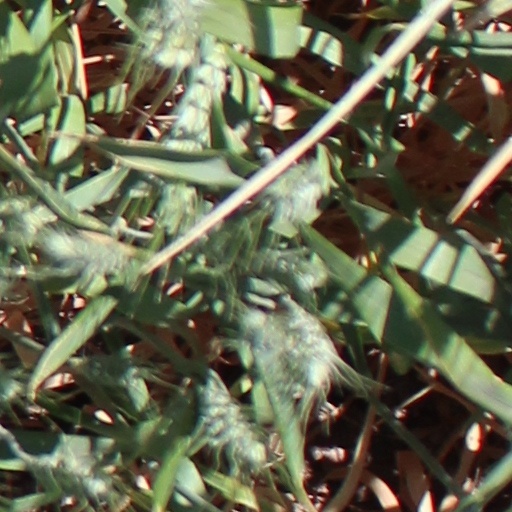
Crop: wheat